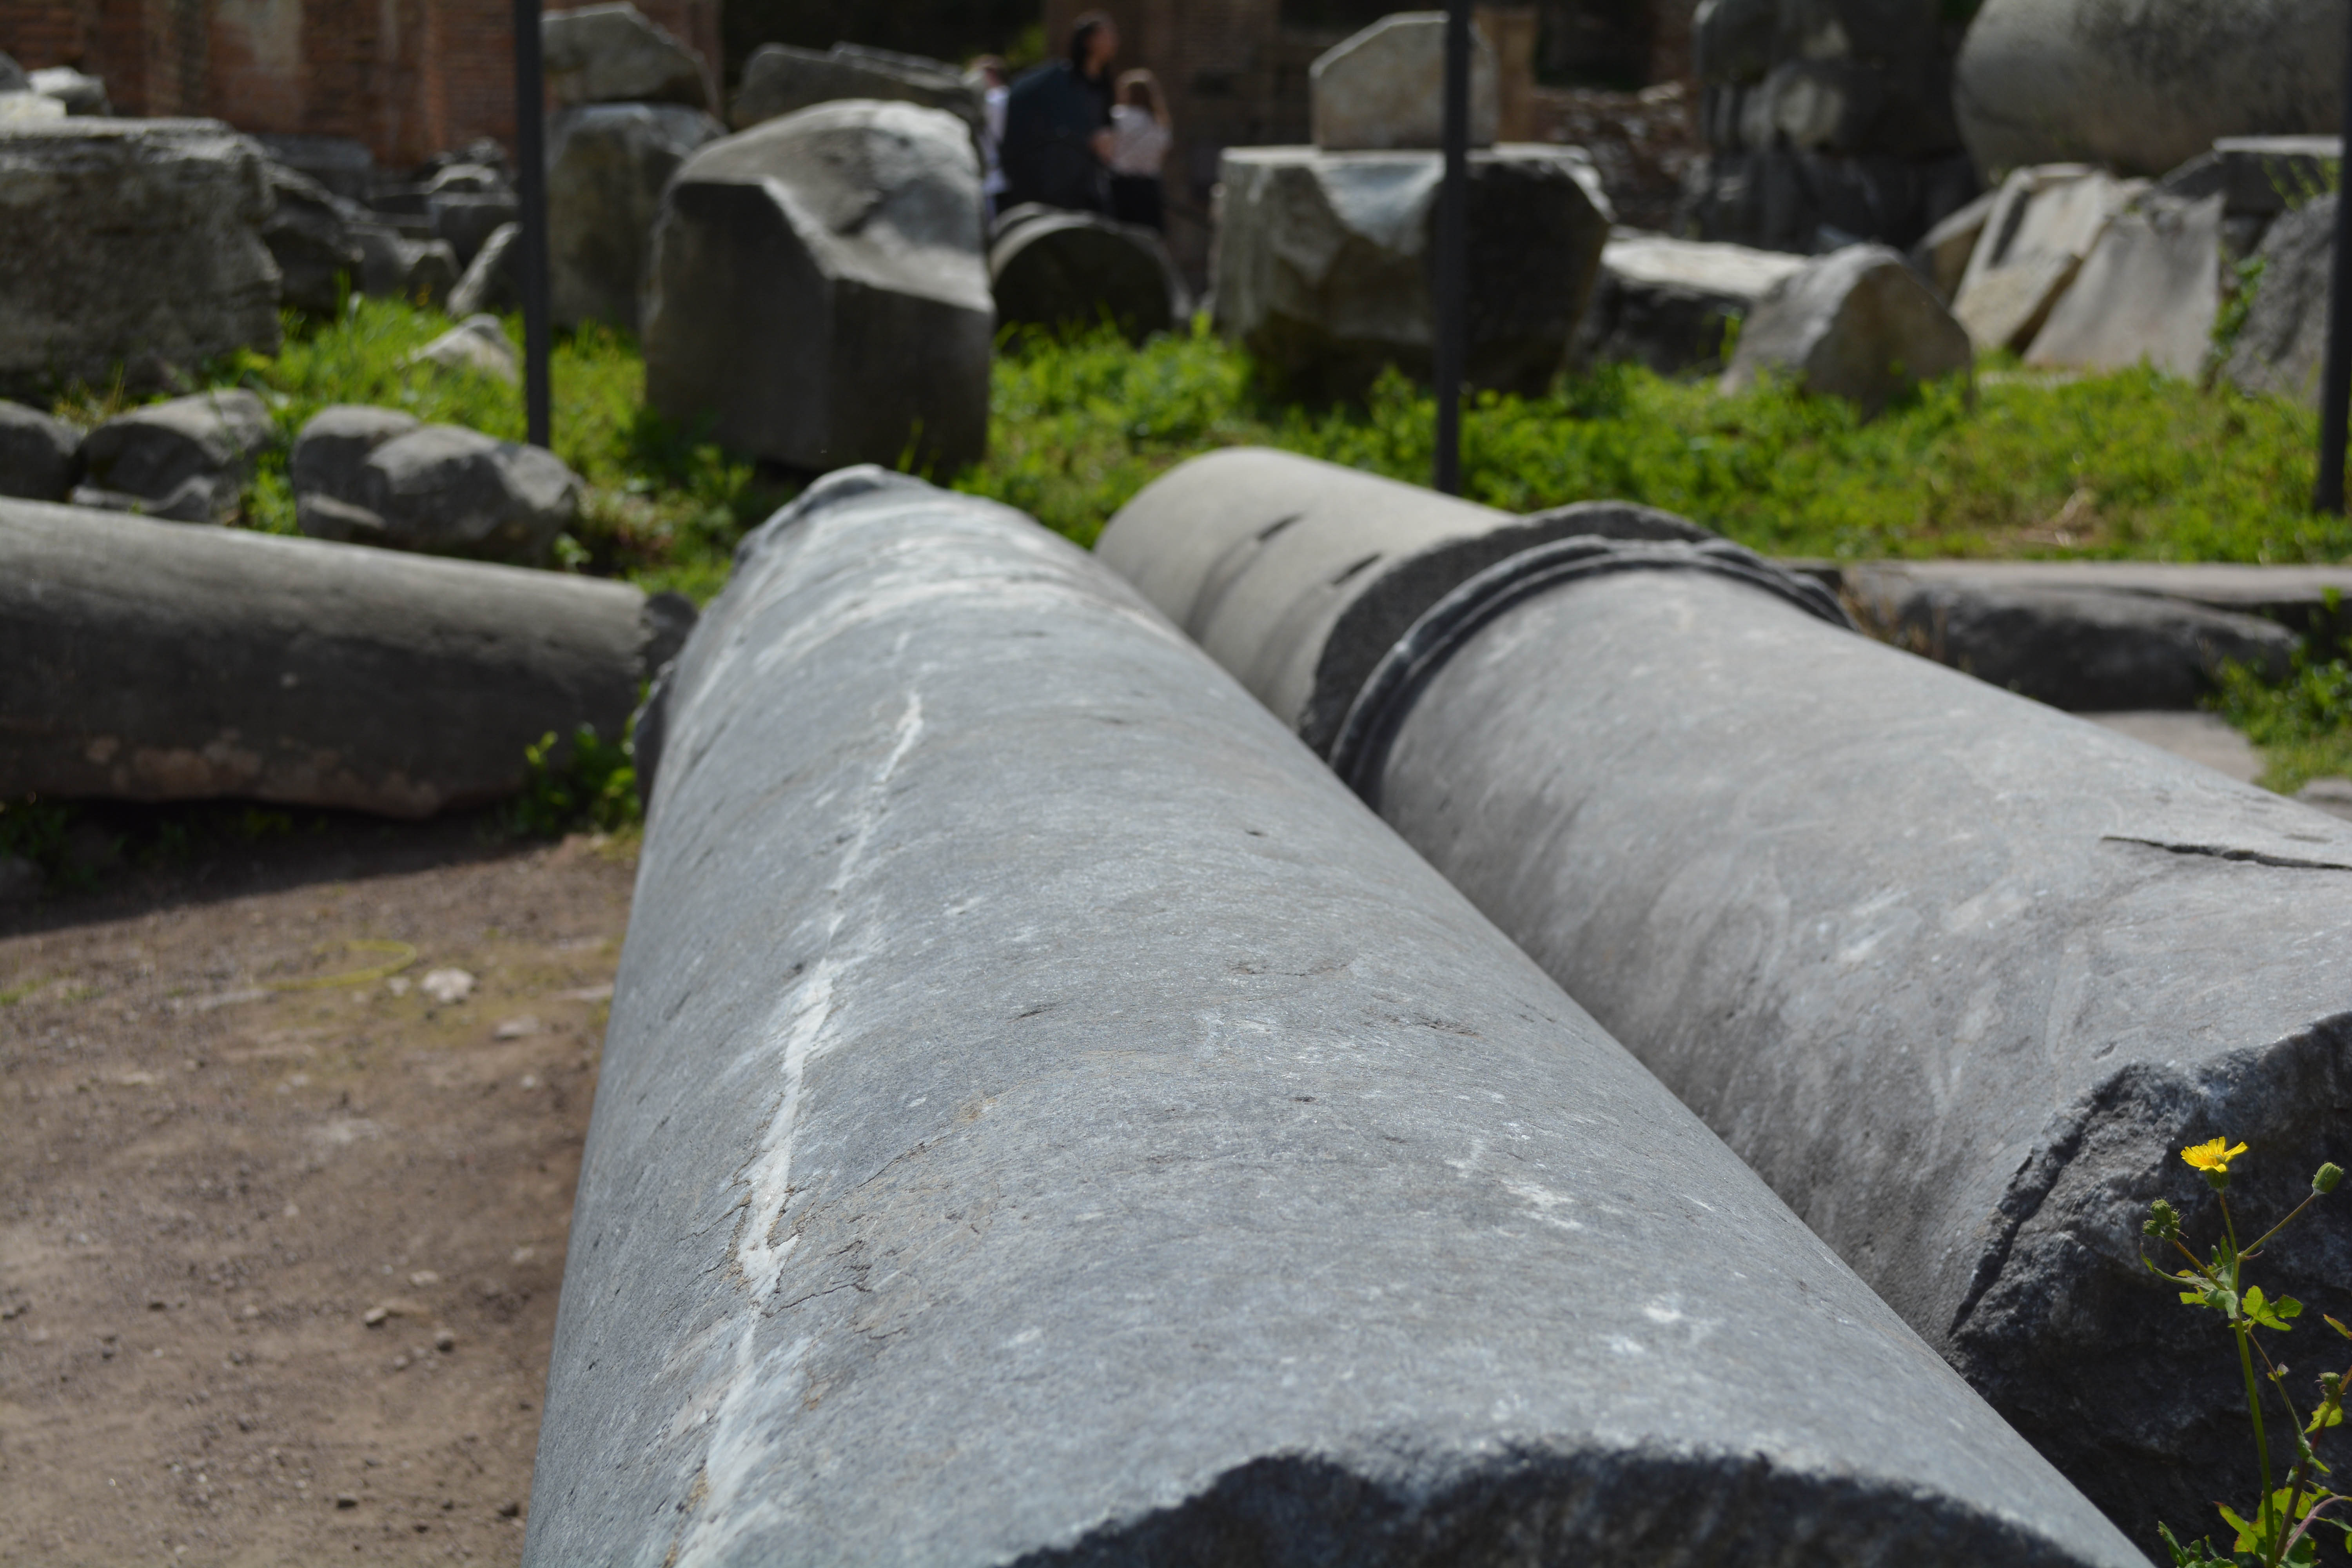
rock, sidewalk, material, boulder